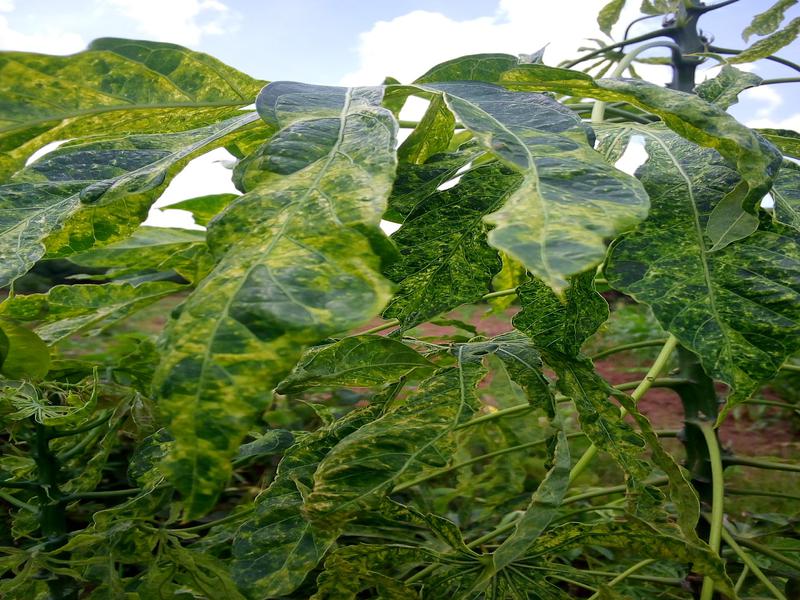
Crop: cassava
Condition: mosaic_disease